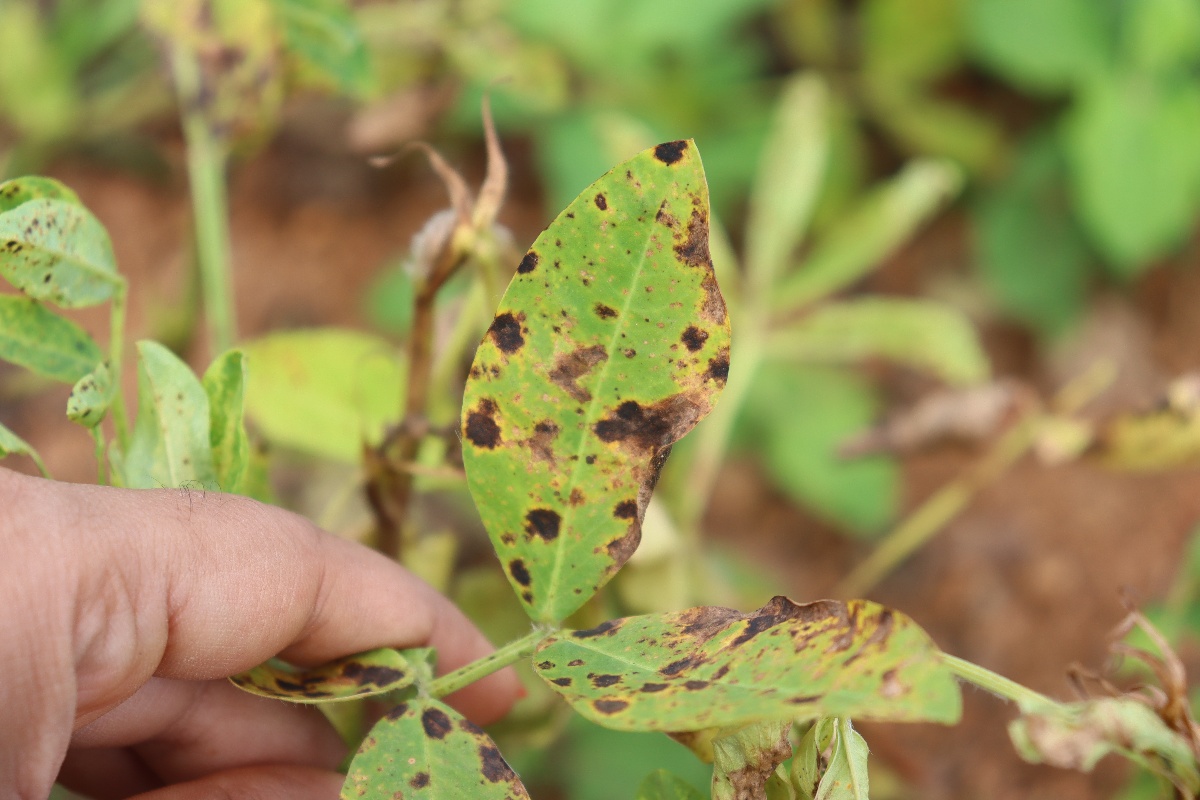
Label: late leaf spot